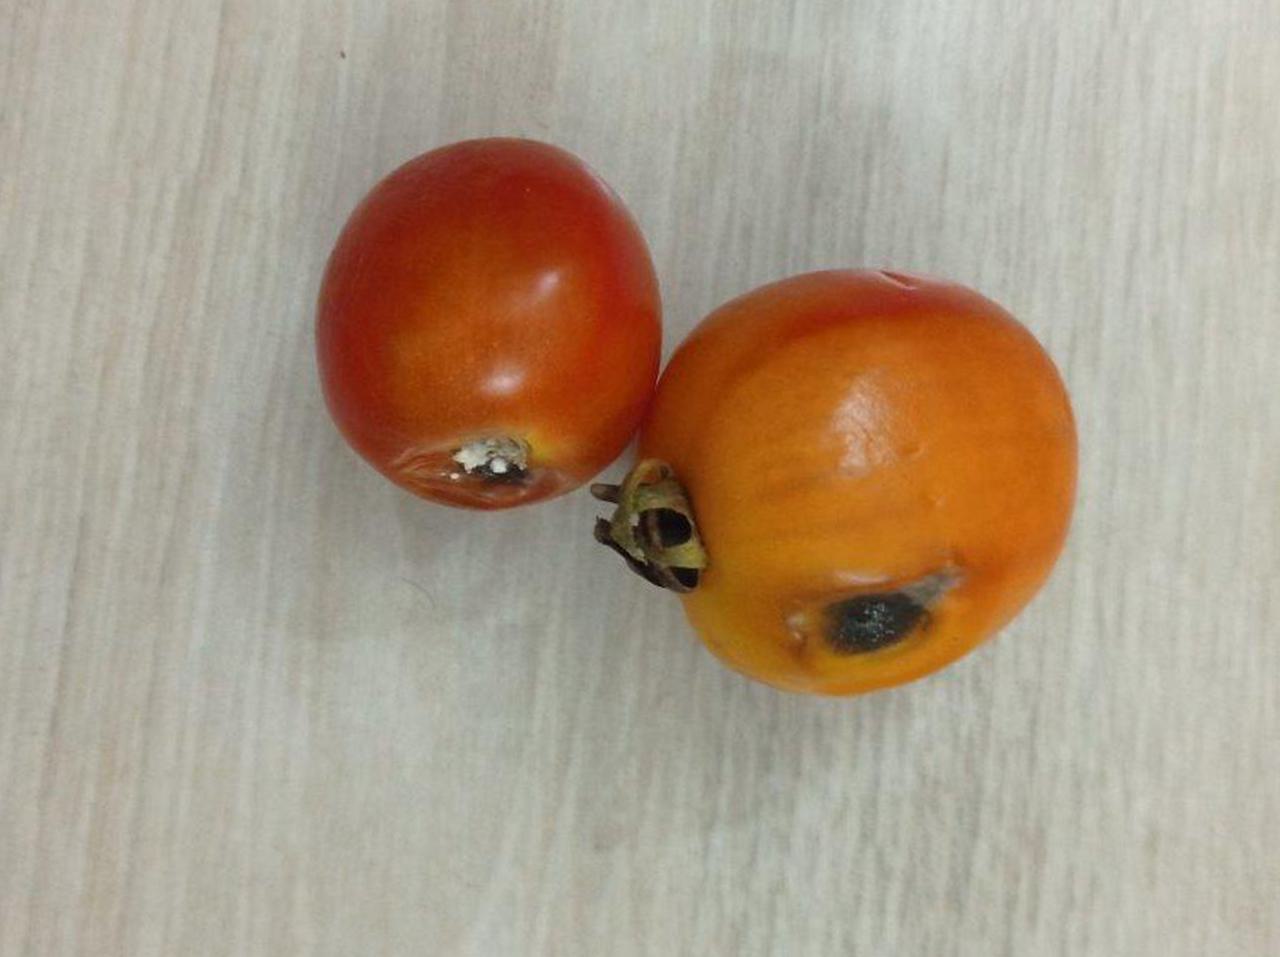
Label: Rotten